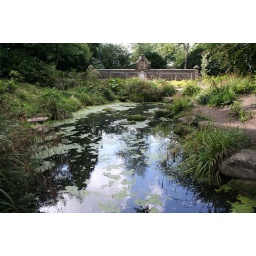
The trees, clouds and sky reflected in the small lake in Saltwell Park